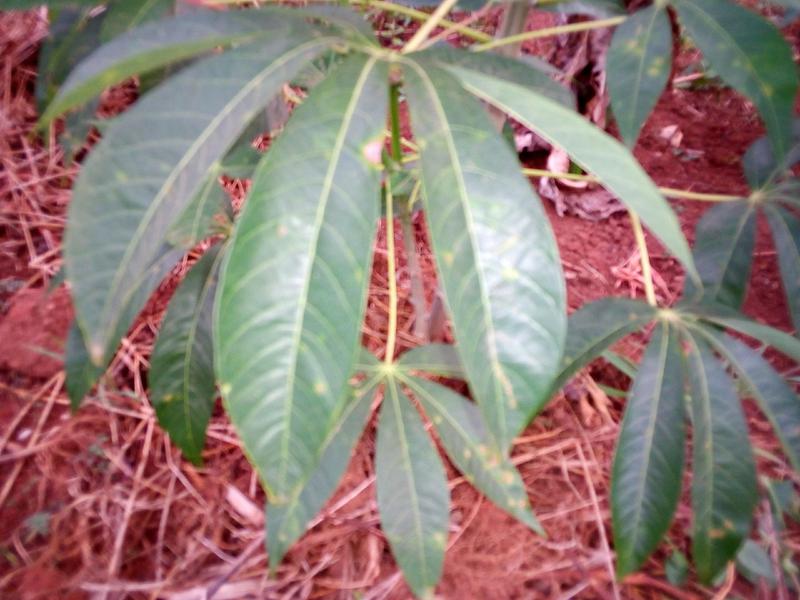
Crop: cassava
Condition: healthy